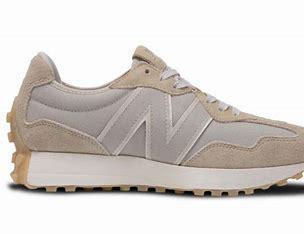
Brand: New
Model: Balance New Balance 327 Marathon